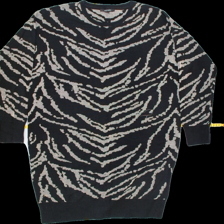
View: front
Type: Dress
Category: Ladies
Brand: Esmara (Lidl)
Colors: Multicolor
Material: 100% acrylic
Pattern: Glitter
Cut: Regular, C-collar
Size: M
Season: All
Trend: No trend
Stains: No
Price range: <50
Recommended usage: Export